Mongol invasions of the Levant

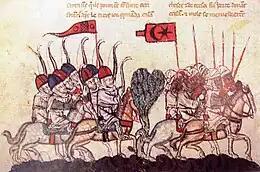
1299, The Battle of Wadi al-Khazandar. The Mongols under Ghazan defeated the Mamluks.

In late 1299, the Mongol Ilkhan Mahmud Ghazan, son of Arghun, took his army and crossed the Euphrates river to again invade Syria. They continued south until they were slightly north of Homs, and successfully took Aleppo. There, Ghazan was joined by forces from his vassal state of Cilician Armenia.